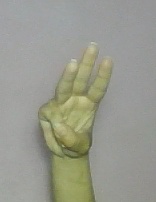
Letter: thaa